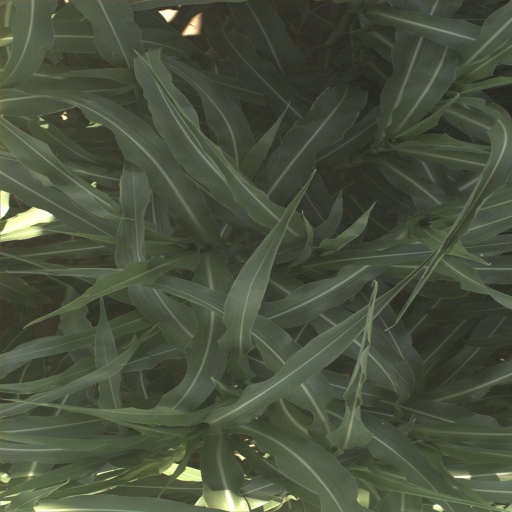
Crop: sorghum